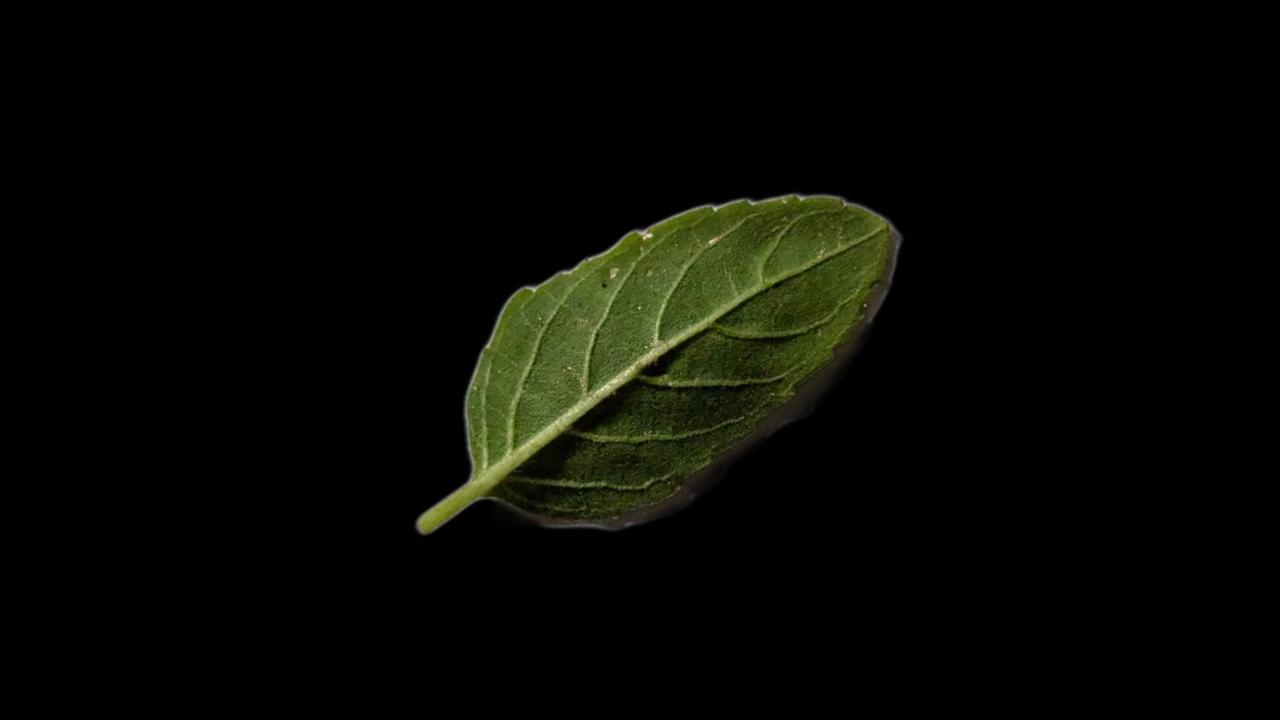
Plant: Tulsi